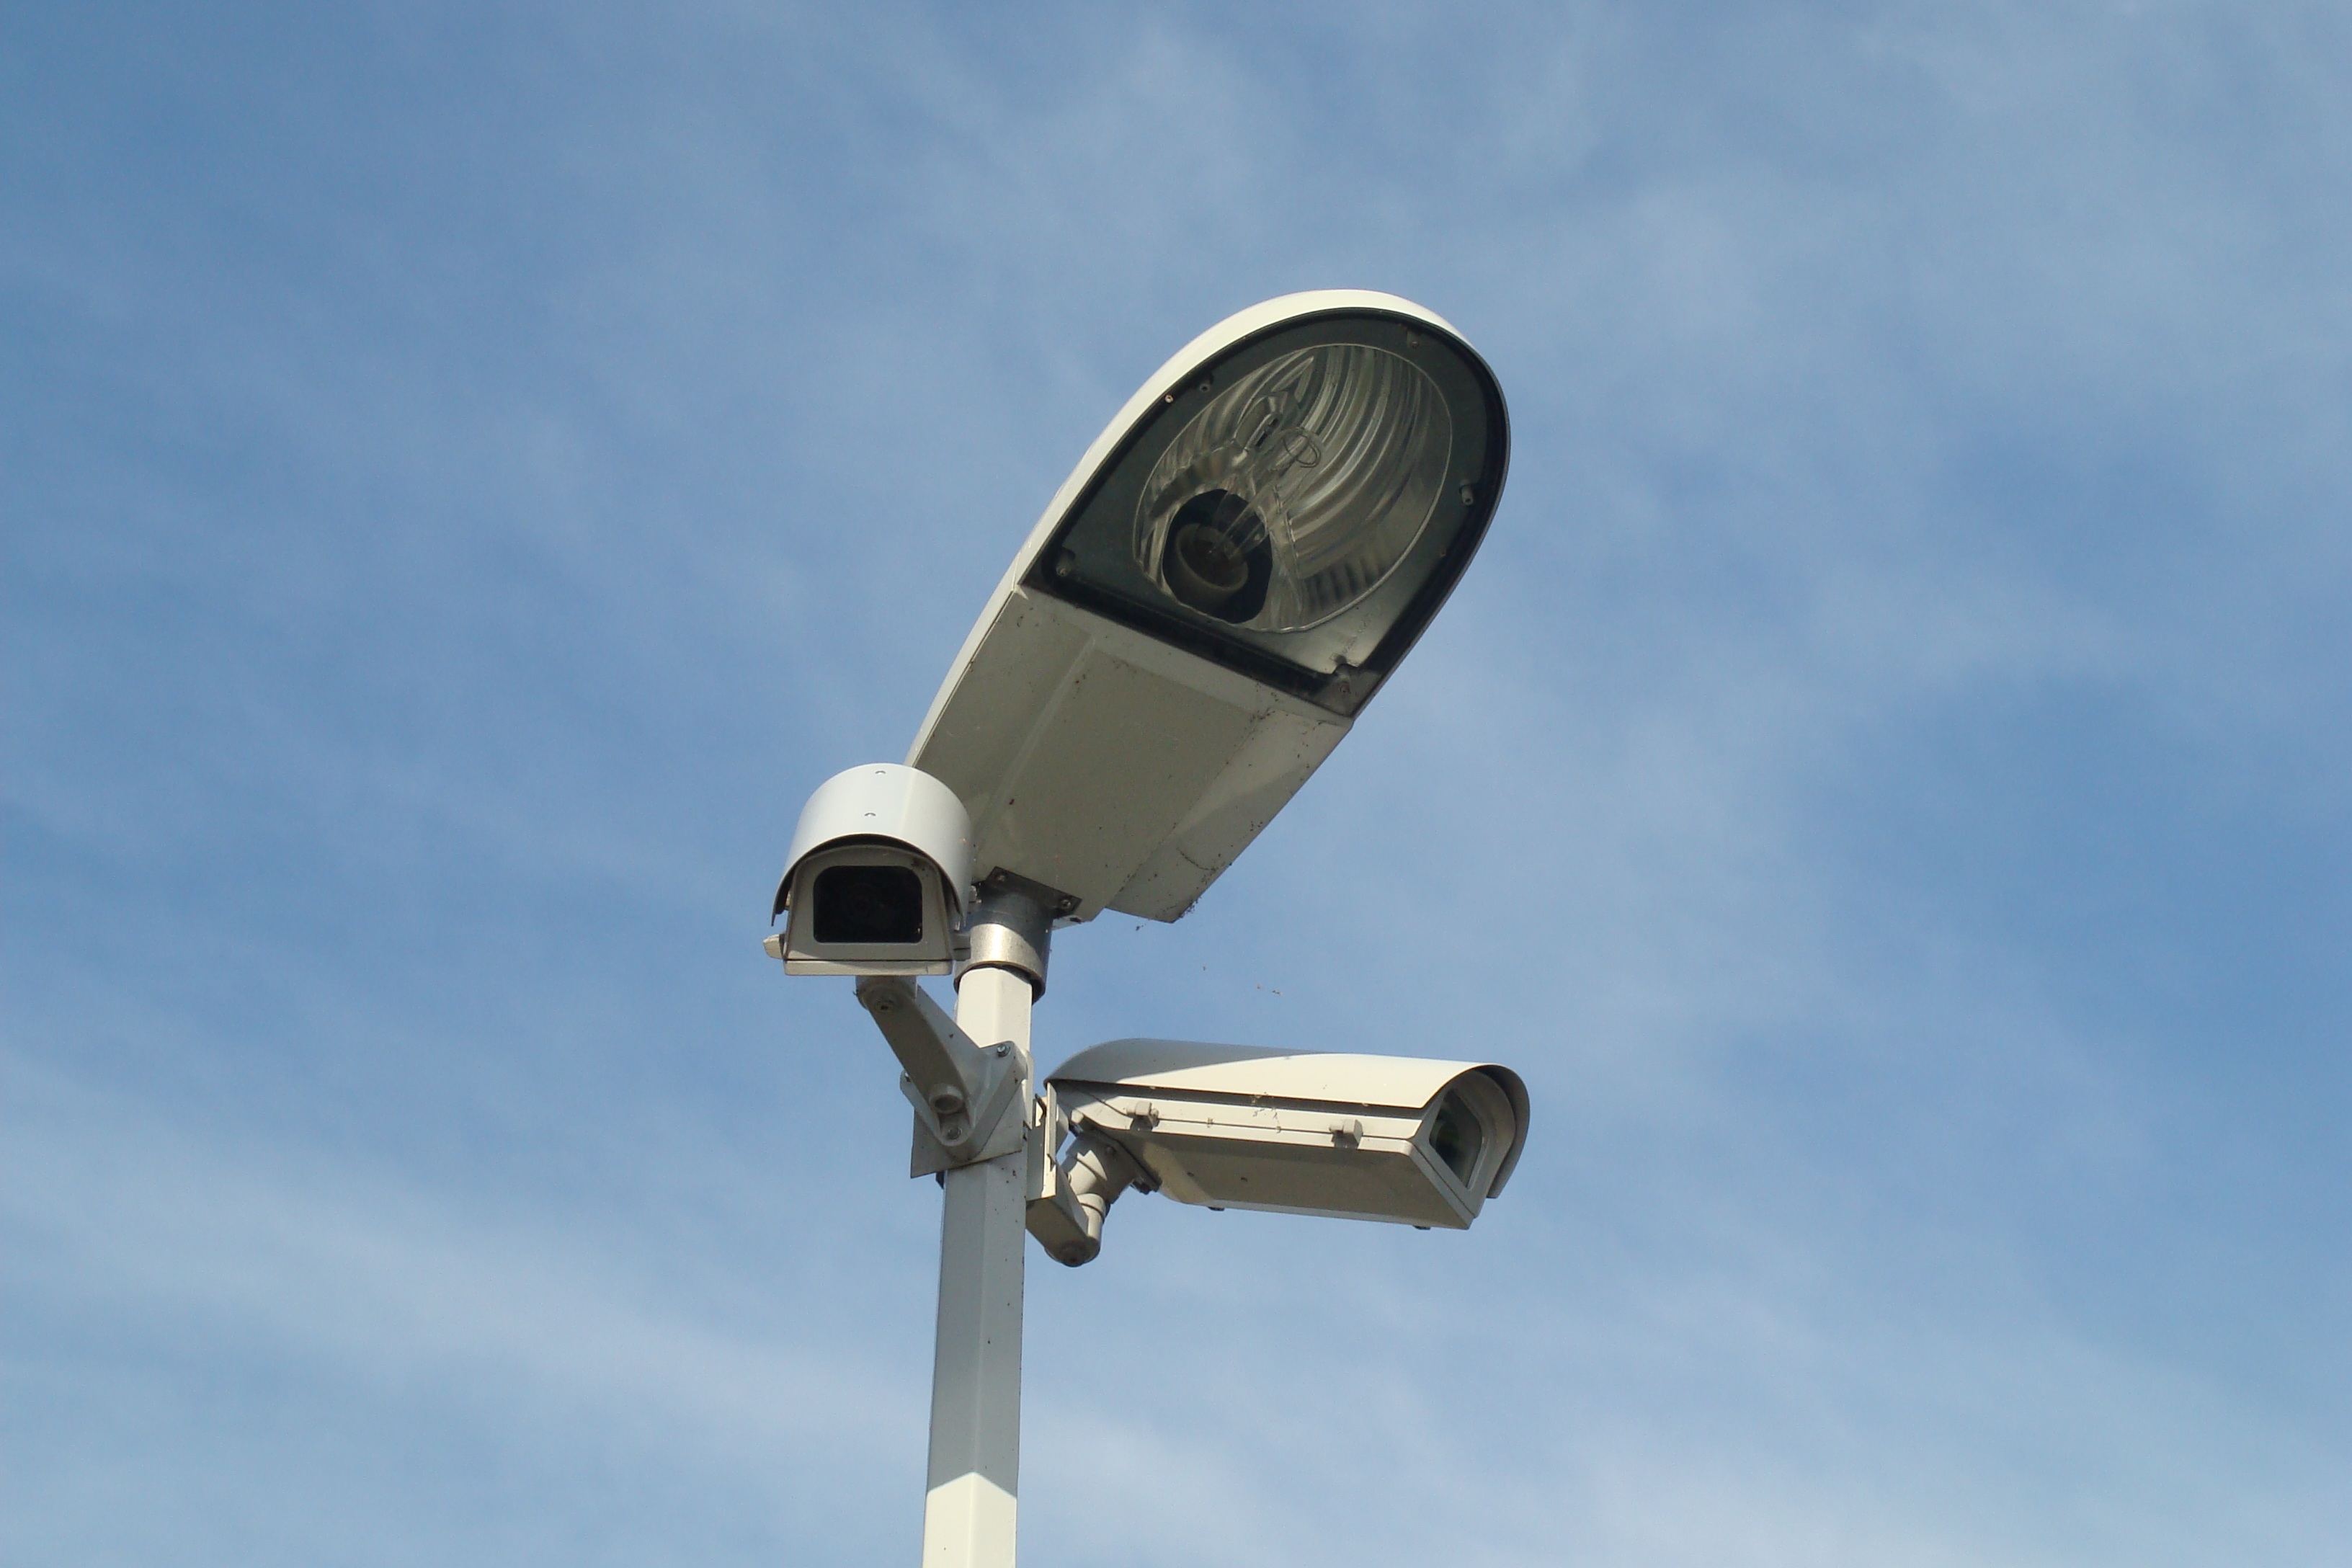
light, sky, technology, street, camera, wind, city, vehicle, aviation, mast, flight, street light, light bulb, lighting, lights, light fixture, monitoring, the old town, replacement lamp, the light bulb, clearly, atmosphere of earth